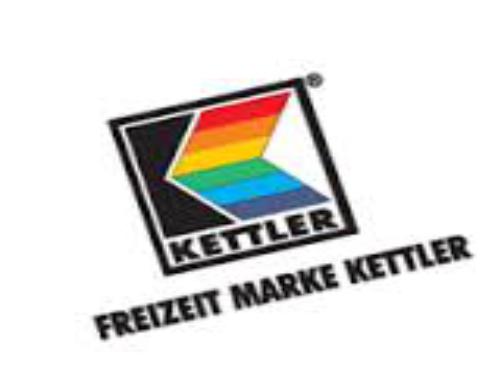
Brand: kettler
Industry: Necessities